Silver Spoon Set

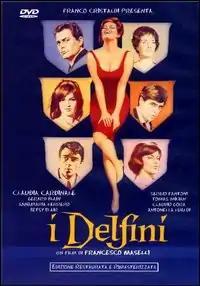
DVD

Silver Spoon Set (also known as "The Dolphins") is a 1960 Italian–French drama film directed by Francesco Maselli starring Claudia Cardinale.